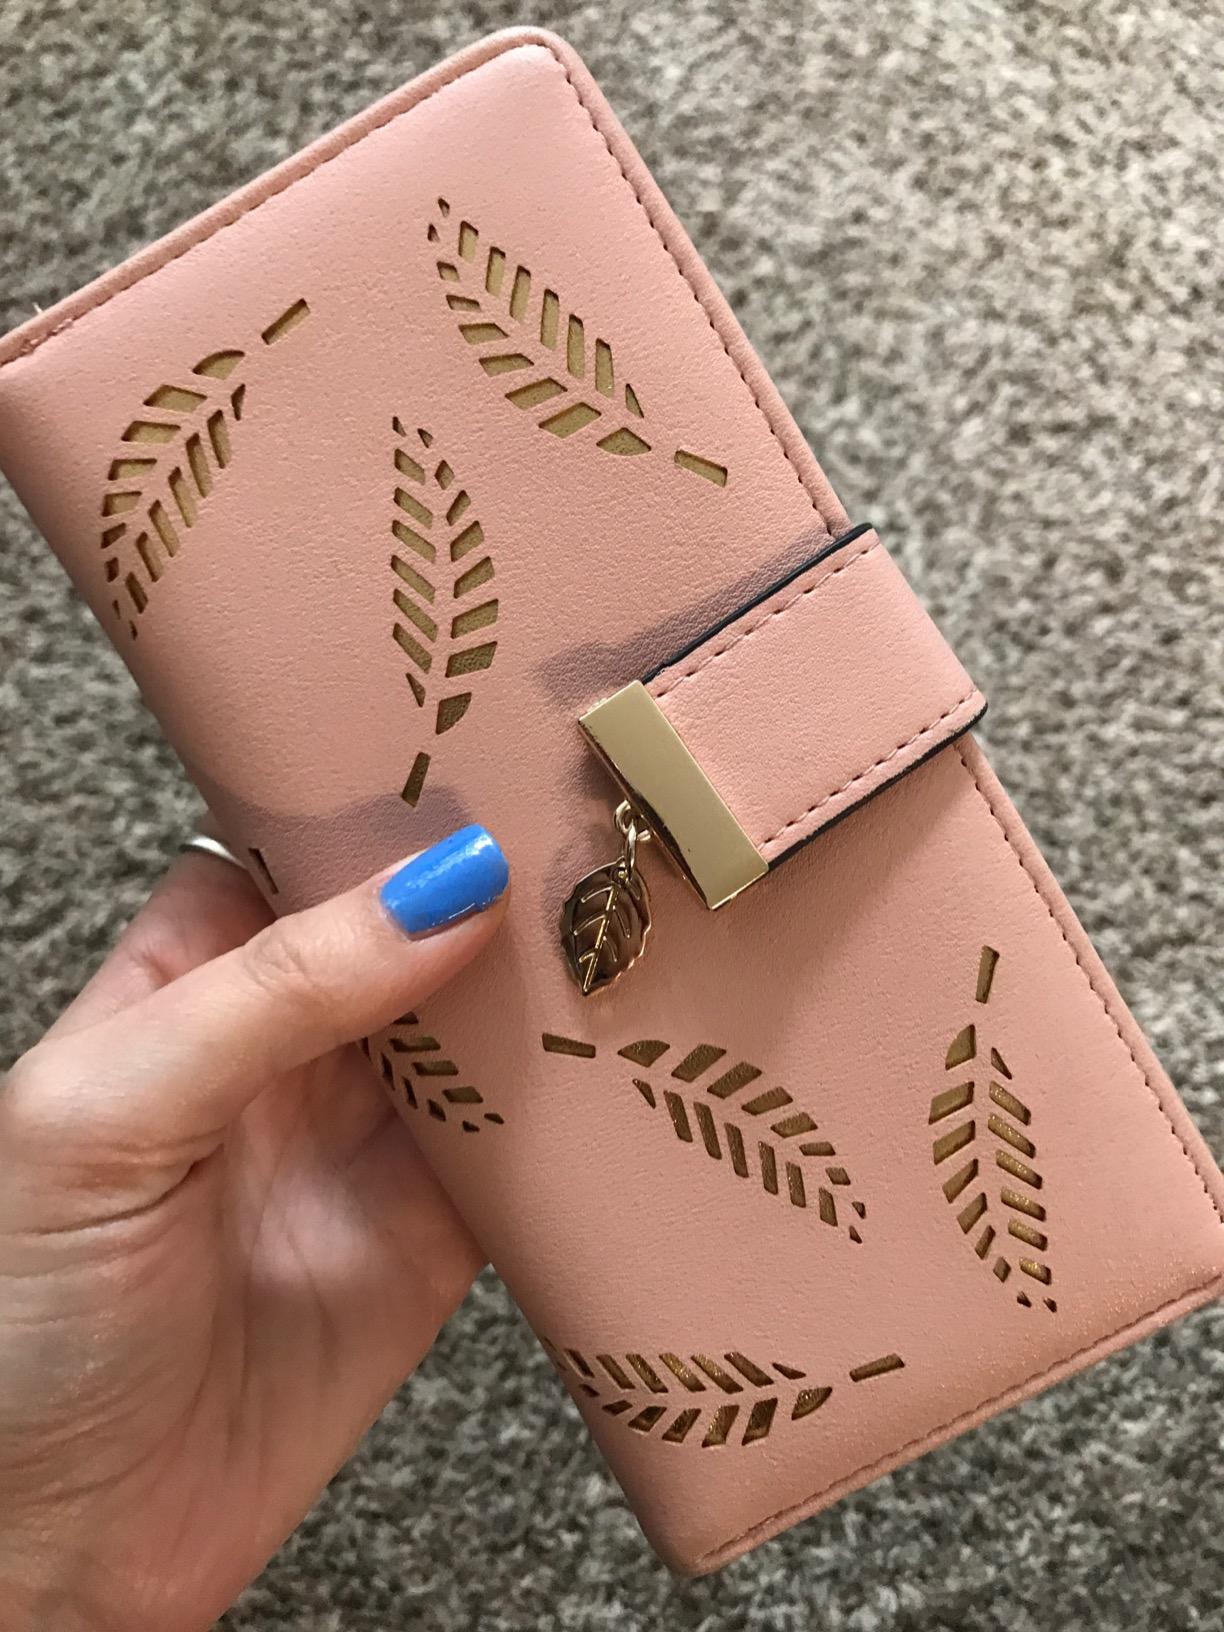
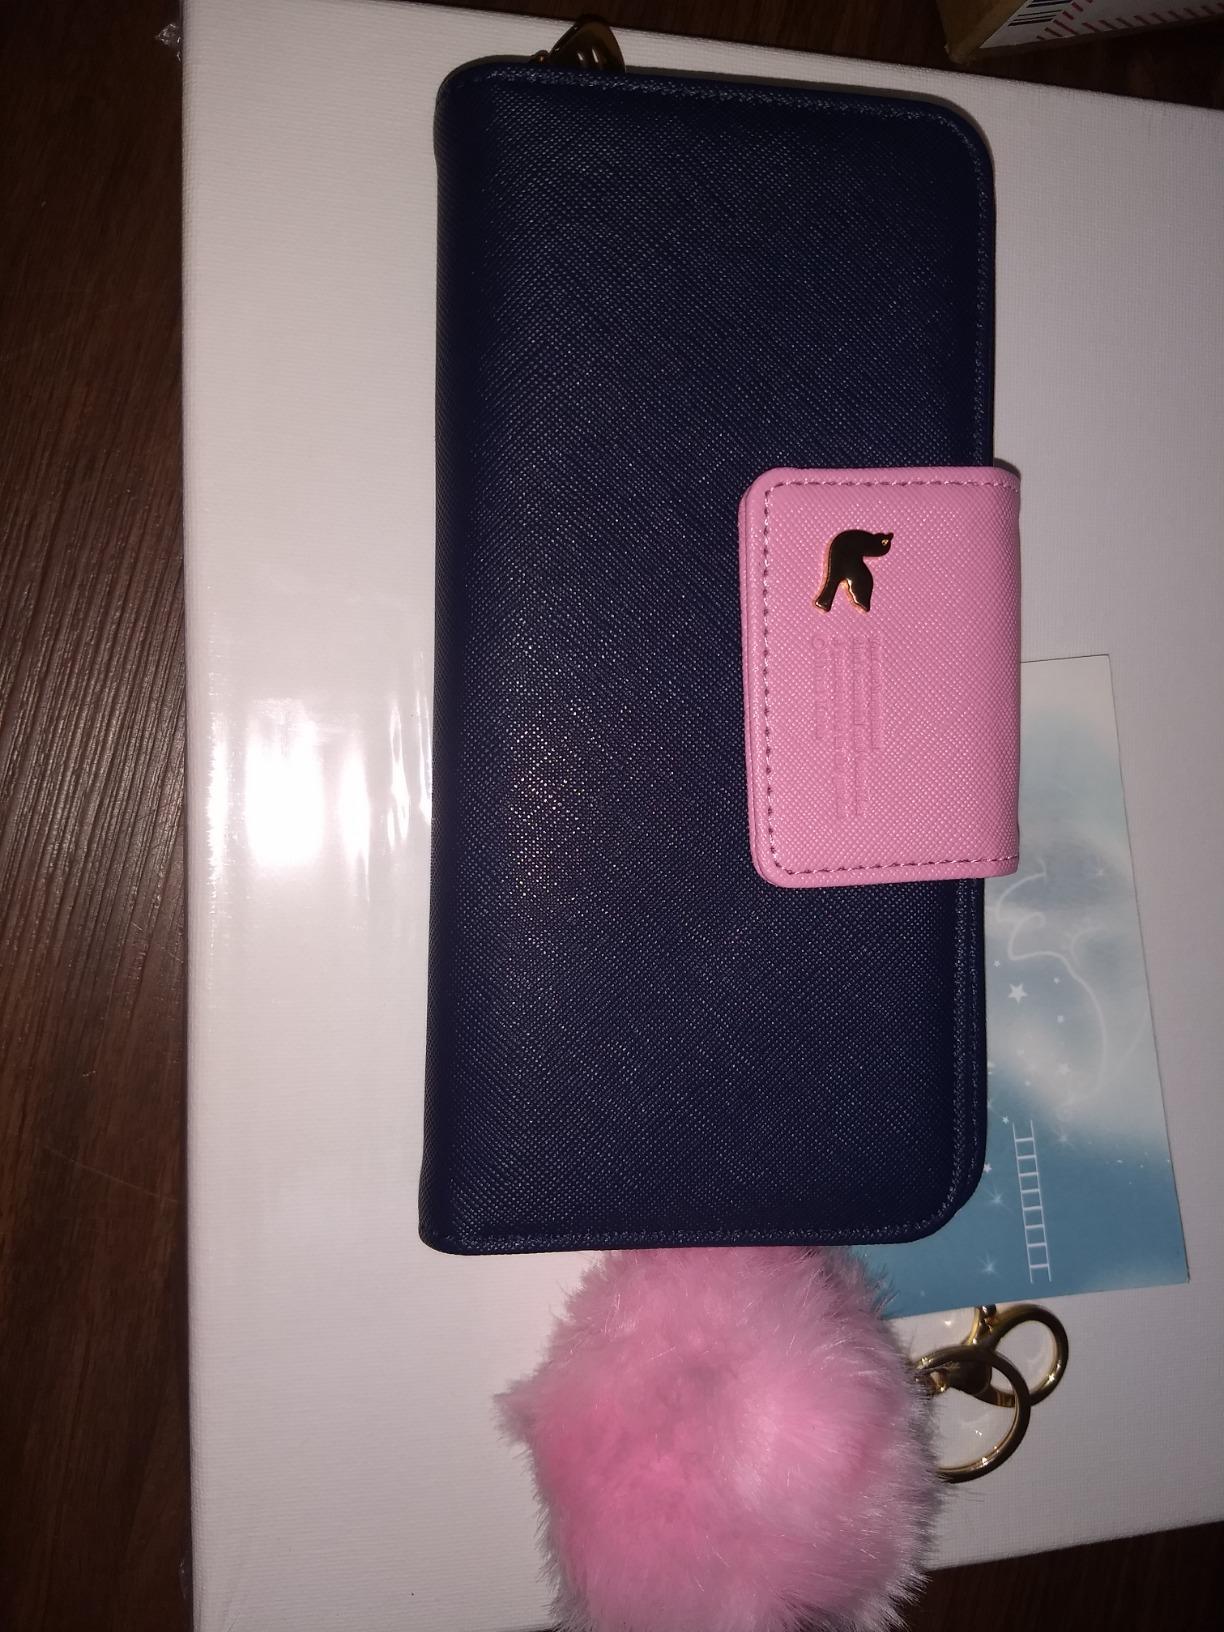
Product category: accessories_handbag
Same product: no